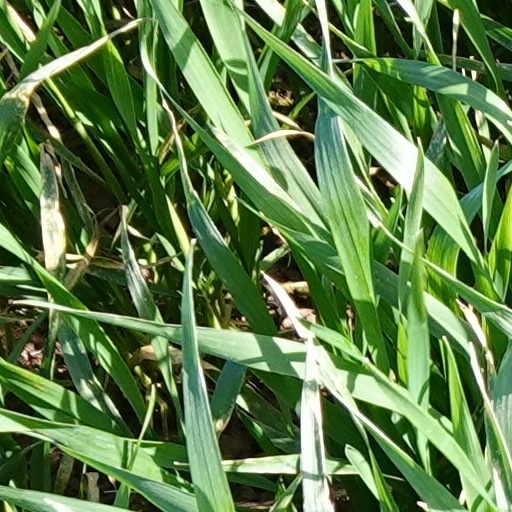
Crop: wheat